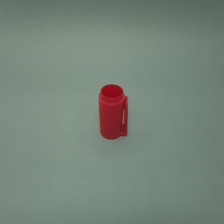
Color: red/orange/pink/fuchsia/brown
Cap type: standard cap